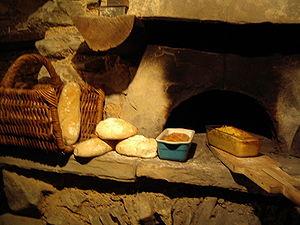
Le four à pain est un four spécifiquement consacré à la cuisson du pain. Élément caractéristique du patrimoine rural, on trouve cet édifice dans diverses régions du monde : en Afrique, en Amérique du Nord, en Asie, en Europe, au Proche-Orient.